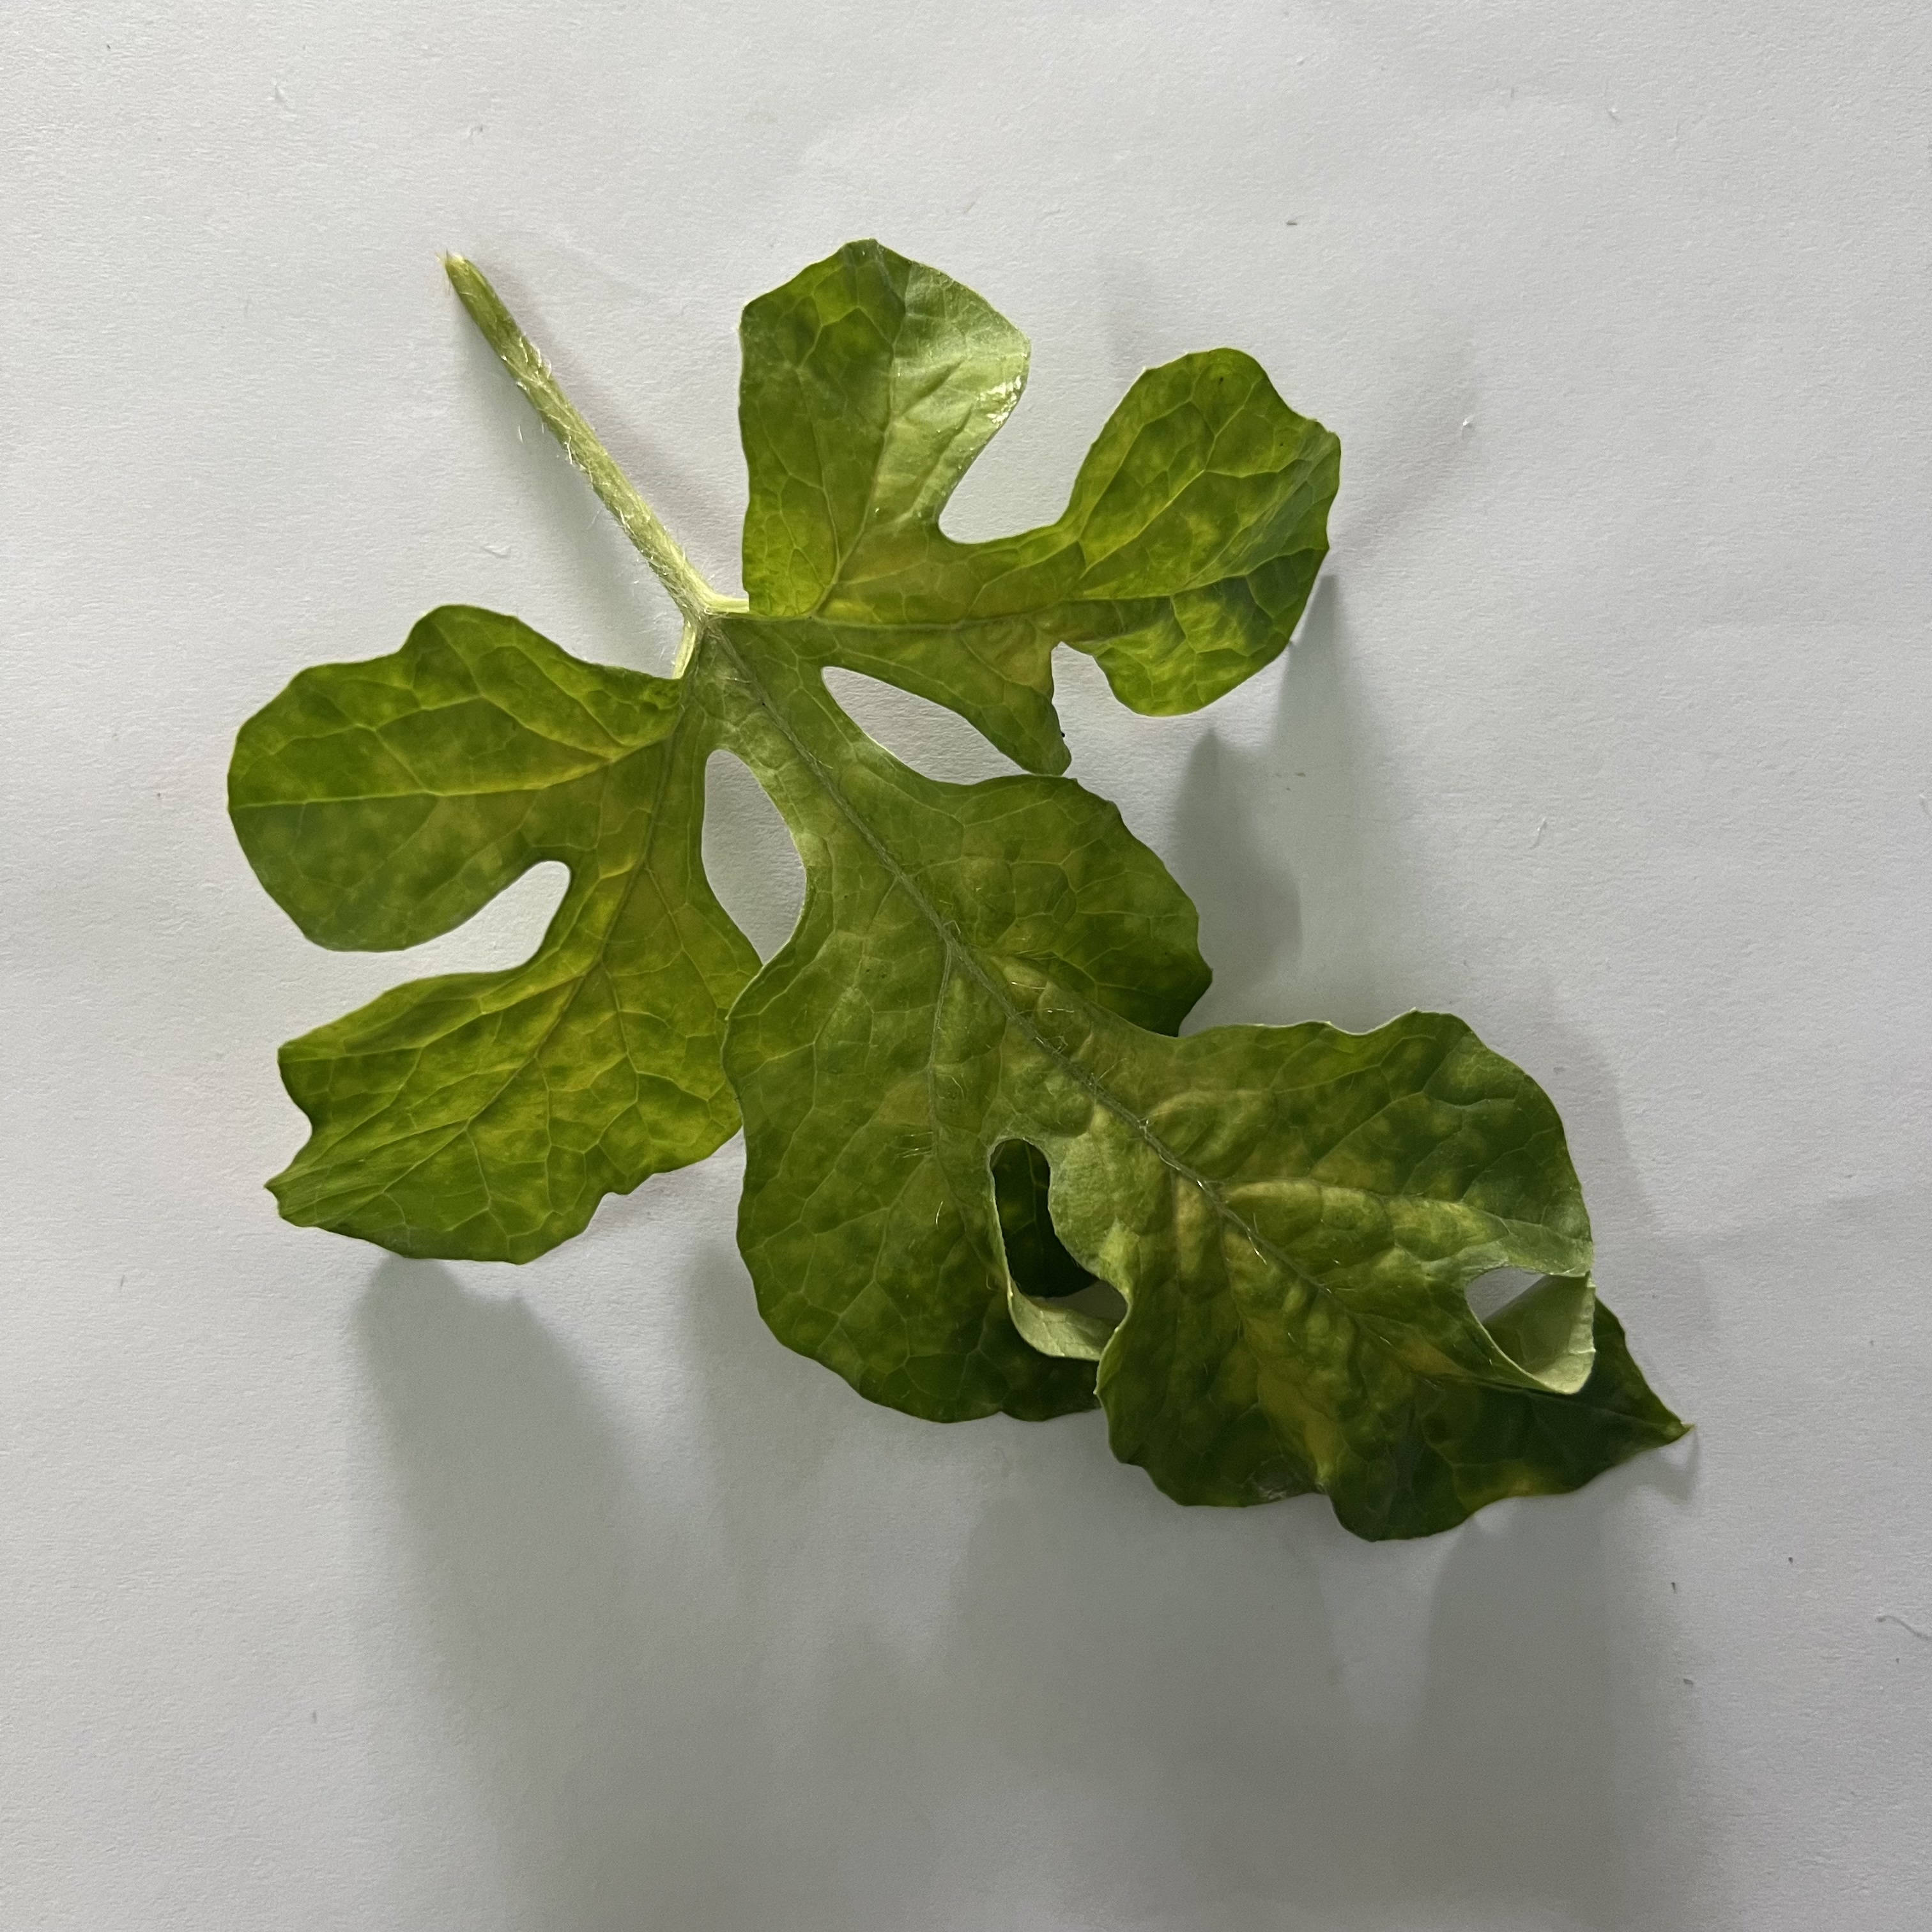
Label: Mosaic_Virus